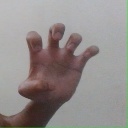
अक्षर: झ